Unfigured bass

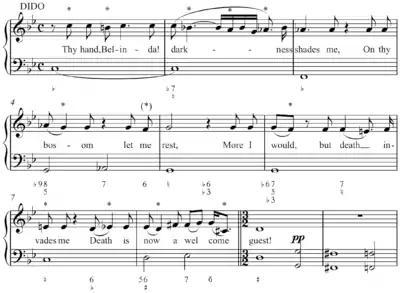
The recitative portion of this Purcell excerpt is mostly figured (i.e., almost every bass note has numbers and/or accidental symbols underneath it to indicate the harmony). The last three bass notes here (the first three notes of the subsequent aria) are unfigured. A continuo musician would then revert to deducing harmonies based on the scale function of each note, or not adding any harmonies (playing tasto solo) through the initial phrase.

In a figured bass part, not all bass notes were necessarily figured. By convention, bass notes of root-position chords were often left unfigured. Exceptions to this rule, however, abound, as in the Purcell excerpt shown here.